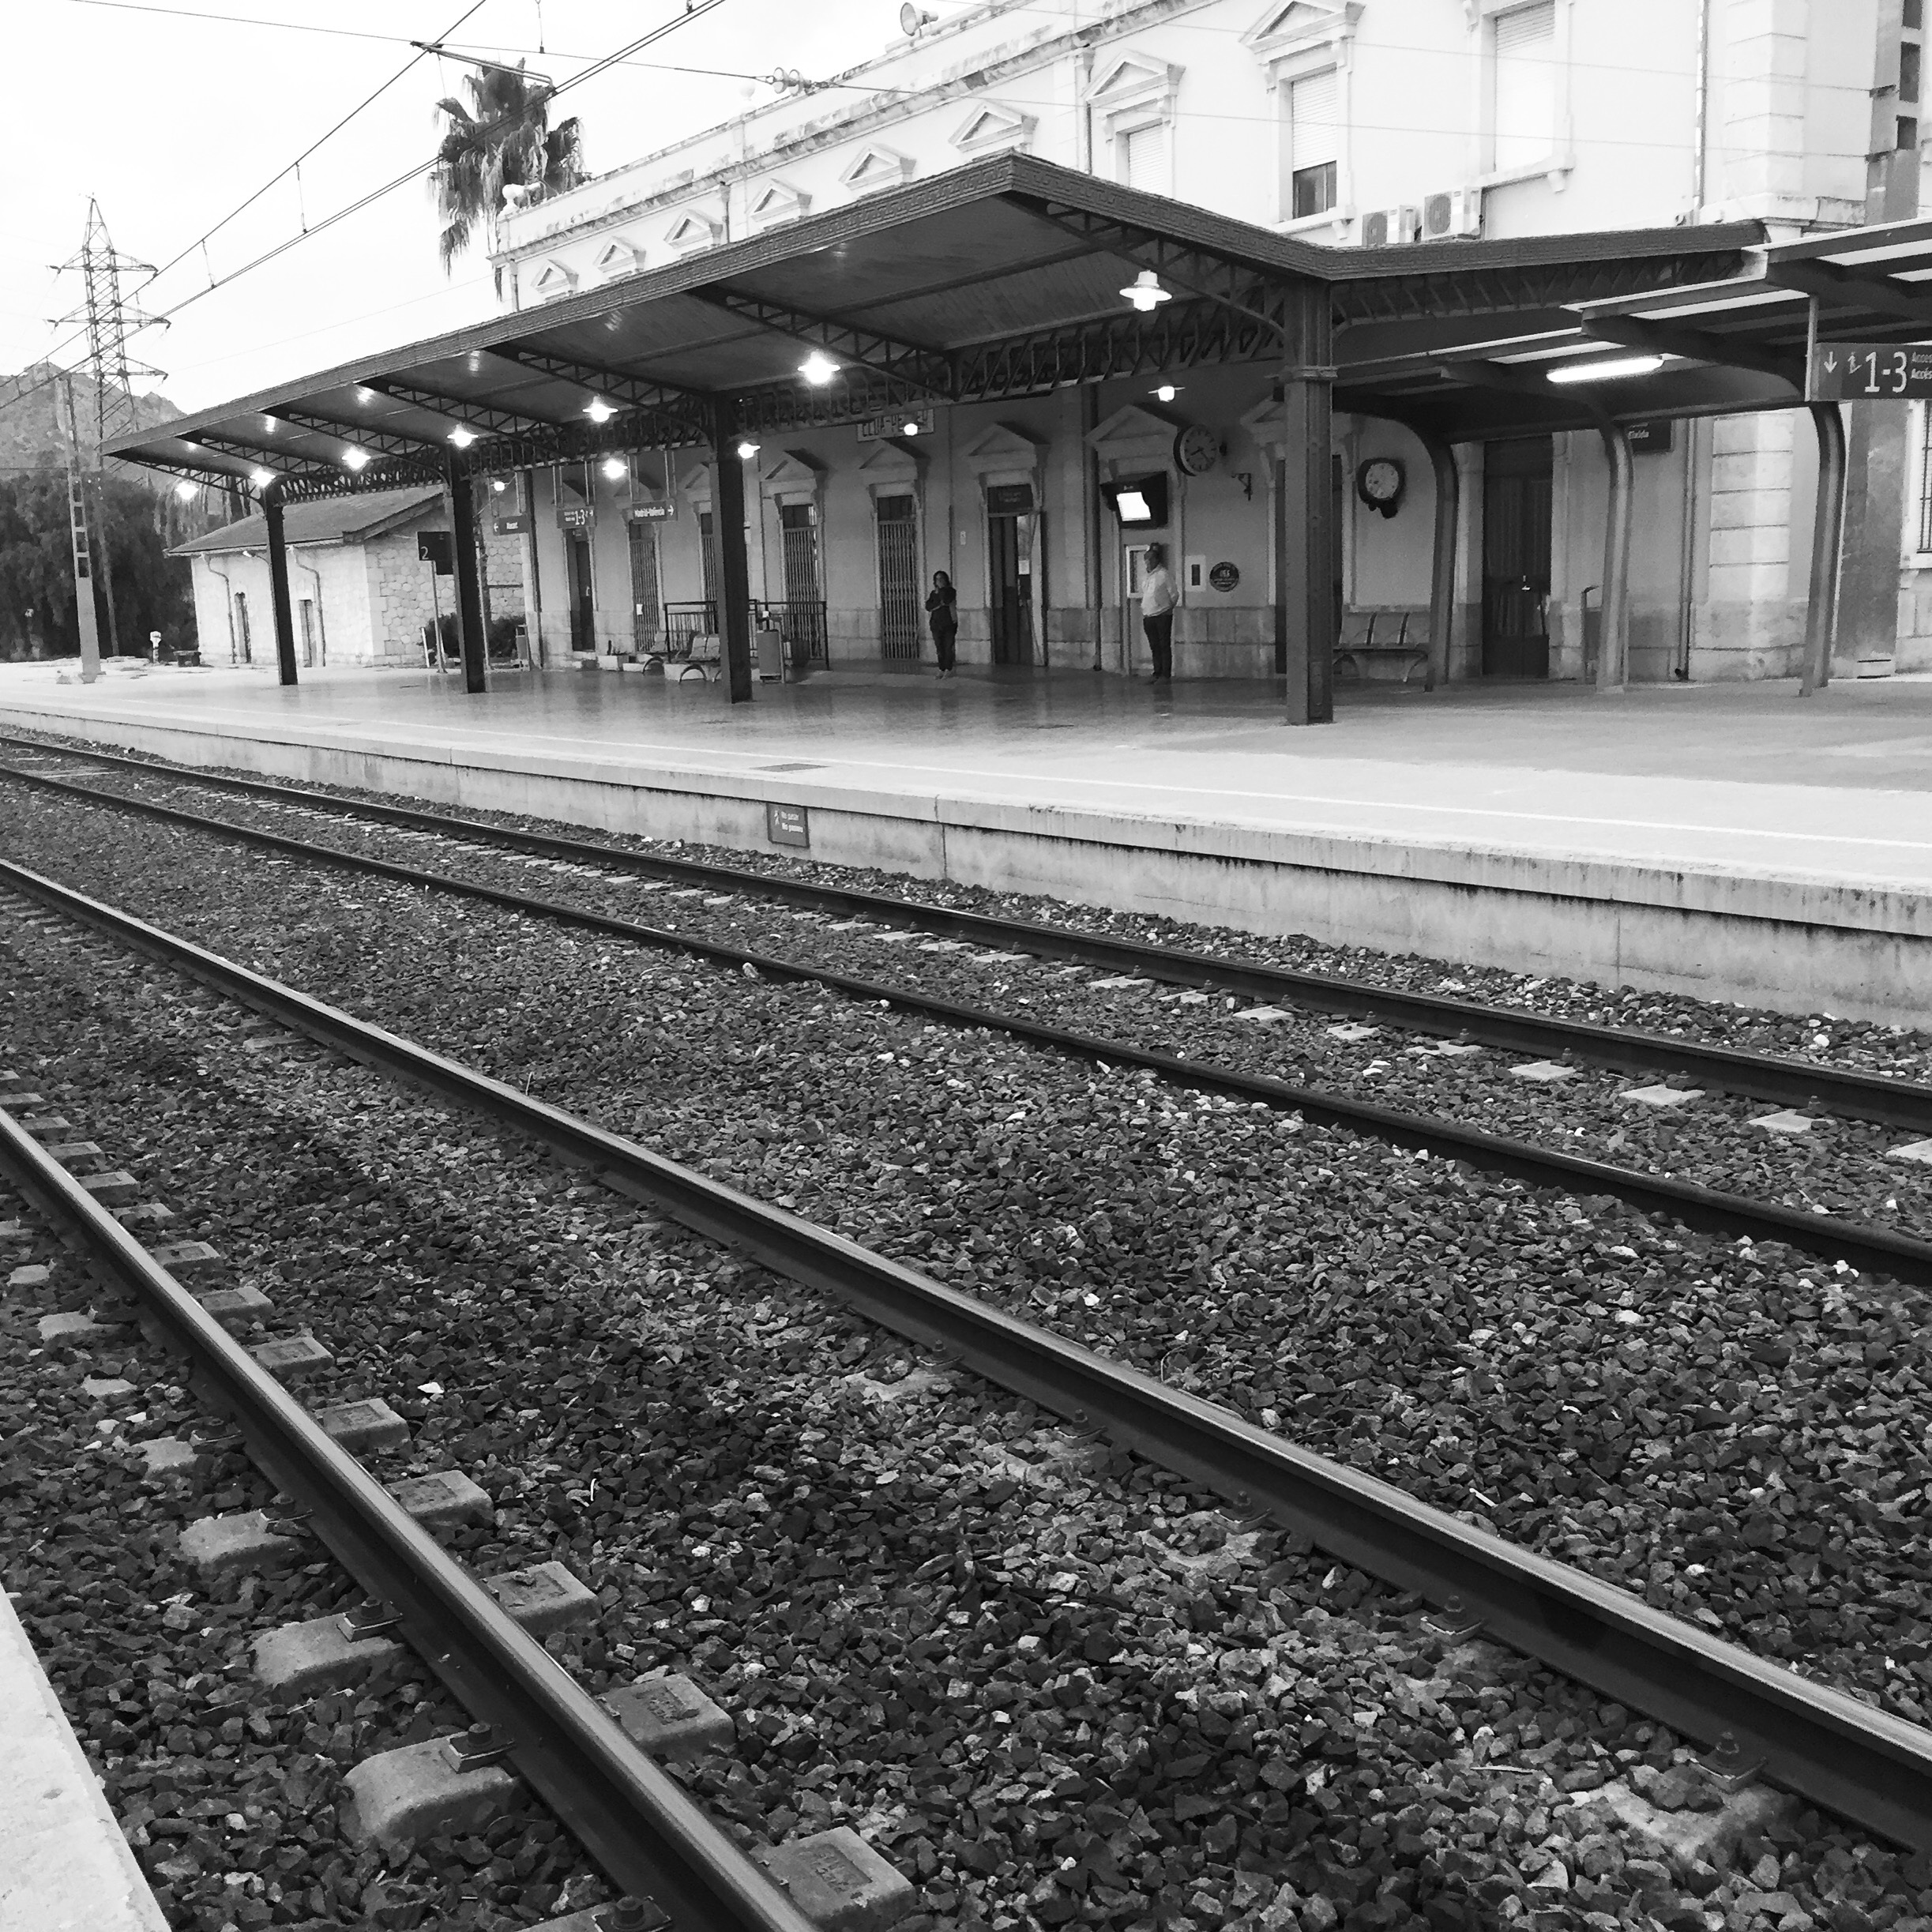
black and white, track, railway, railroad, rail, train, travel, transport, line, vehicle, journey, station, train station, platform, monochrome, lane, railway station, rail transport, monochrome photography, residential area